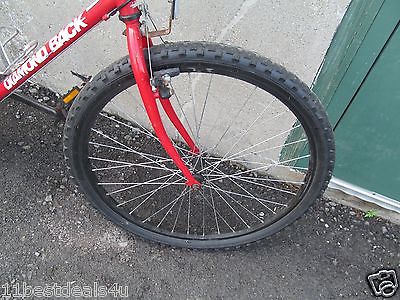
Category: bicycle